Jehan de Lescurel

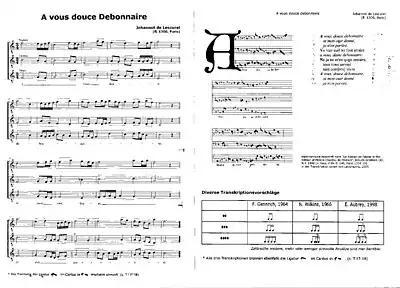
Score of "A vous douce debonnaire" by Jehan

Jehan de Lescurel (also Jehannot de l'Escurel) was a composer-poet of late medieval music. Jehan's extensive surviving "oeuvre" is an important and rare examples of the "formes fixes" before the time of Guillaume de Machaut; it consists of 34 works: 20 ballades, 12 rondeaus and two long narrative poems, "diz entés". All but one of his compositions is monophonic, representing the end of the "trouvère" tradition and the beginning of the polyphonic "ars nova" style centered around the "formes fixes".